Brig–Zermatt railway line

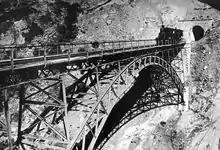
The old Mühlebachviadukt, demolished in 1959.

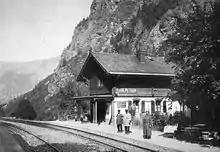
Kalpetran station, circa 1891.

The metre gauge station at Visp was originally located, as at Brig, in the forecourt of the SBB station building. South of the two metre gauge platform tracks there used to be a connection to the extensive depot and workshop facilities of the BVZ. For passenger traffic, the VZ had already erected a wooden shelter by the start of operations in 1890, and, even at that point, all of the other necessary facilities, such as toilets or a waiting hall, were provided within the standard gauge station building of the Jura-Simplon (until 1889, the Suisse Occidentale-Simplon).